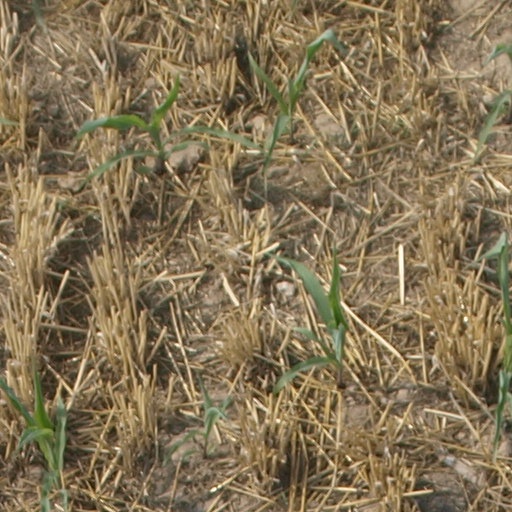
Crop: maize; corn